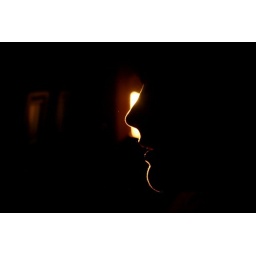
this was the light coming in through a plane window. we were flying over mexico, and the light was perfect.